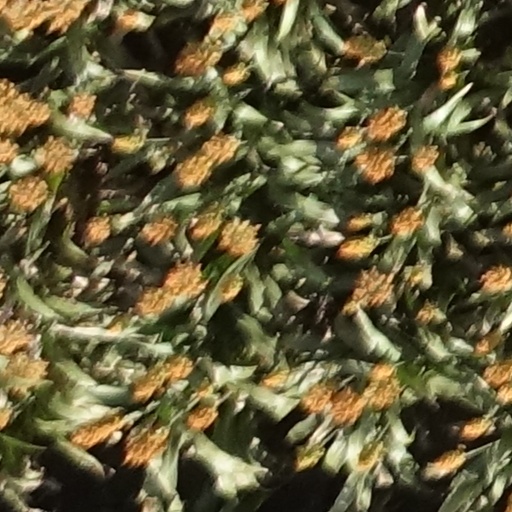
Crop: sorghum